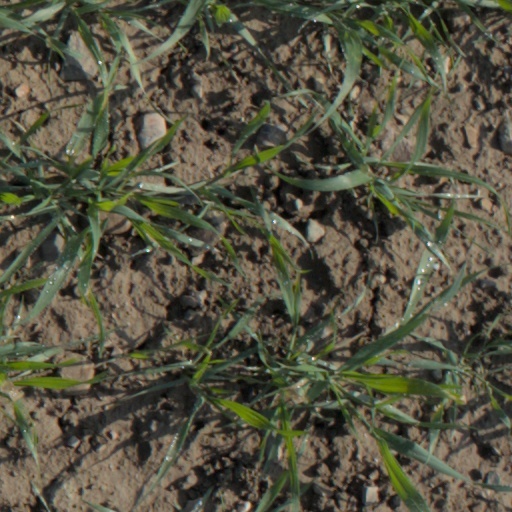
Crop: wheat